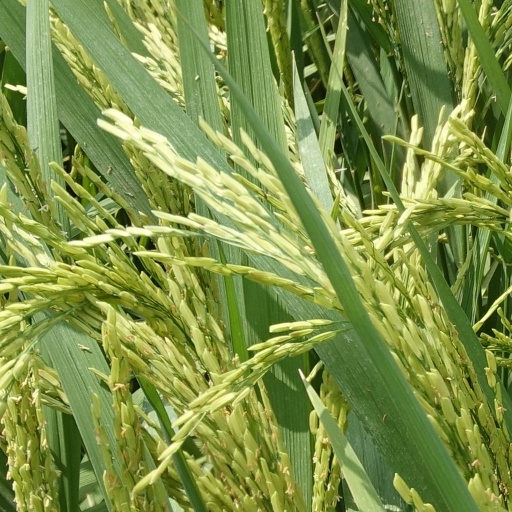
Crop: rice